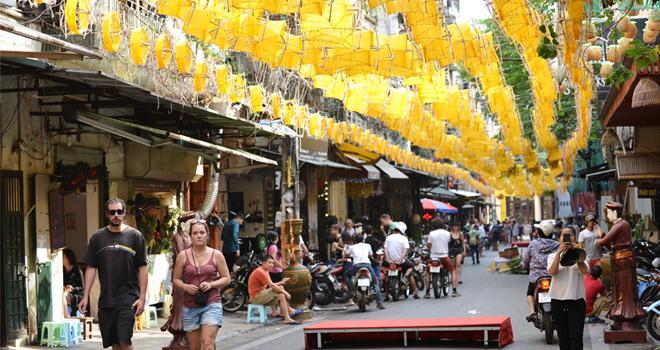
có một cái bục màu đỏ xuất hiện ở giữa con đường